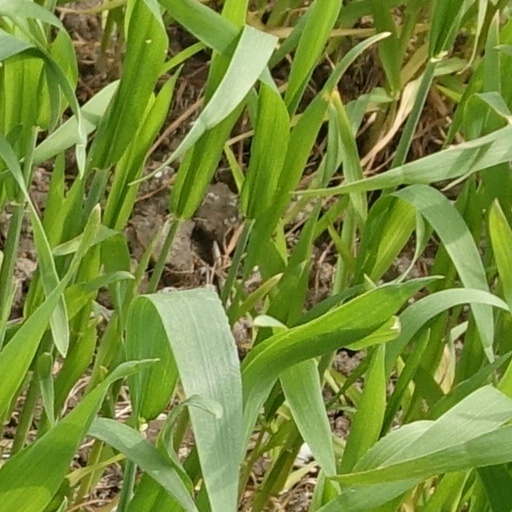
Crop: wheat